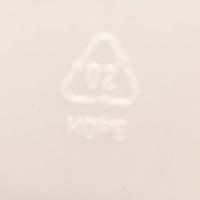
Plastic recycling code class: 2_high_density_polyethylene_PE-HD